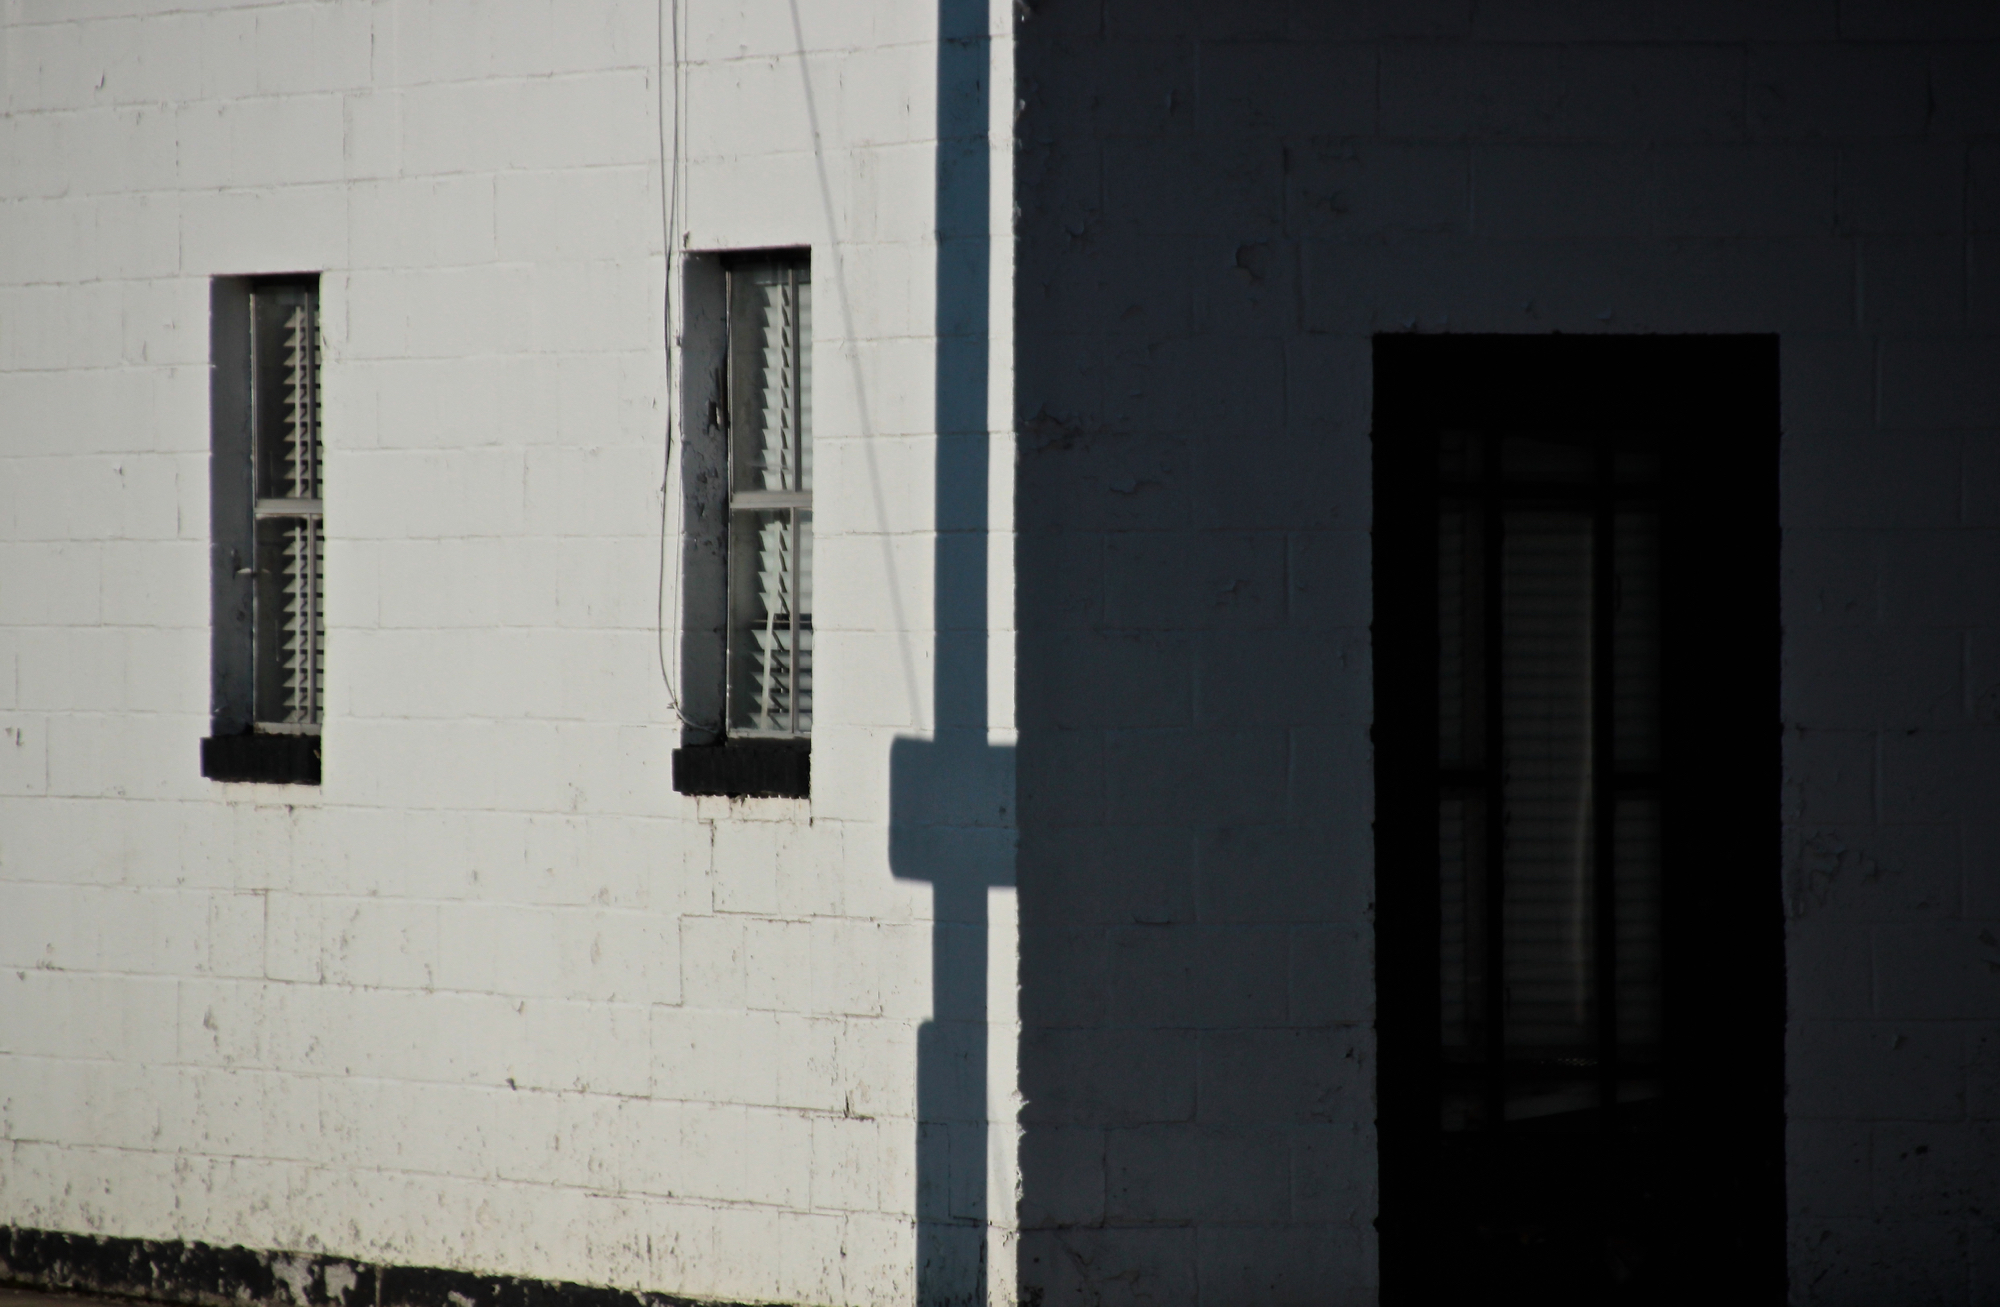
white, house, window, alley, wall, color, facade, darkness, blue, black, monochrome, door, schuylkillcounty, 3652015, 365the2015edition, day203, day203365, 22jul15